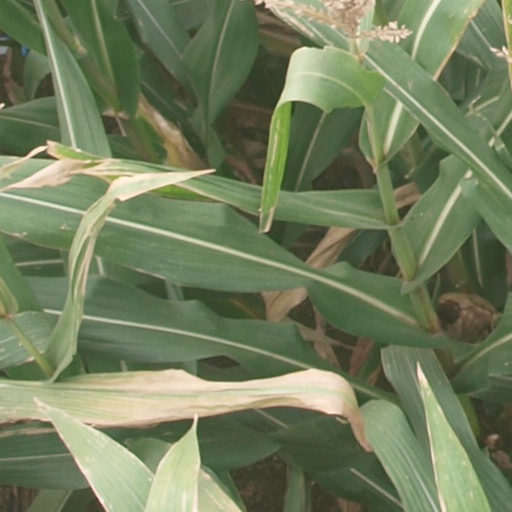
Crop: maize; corn